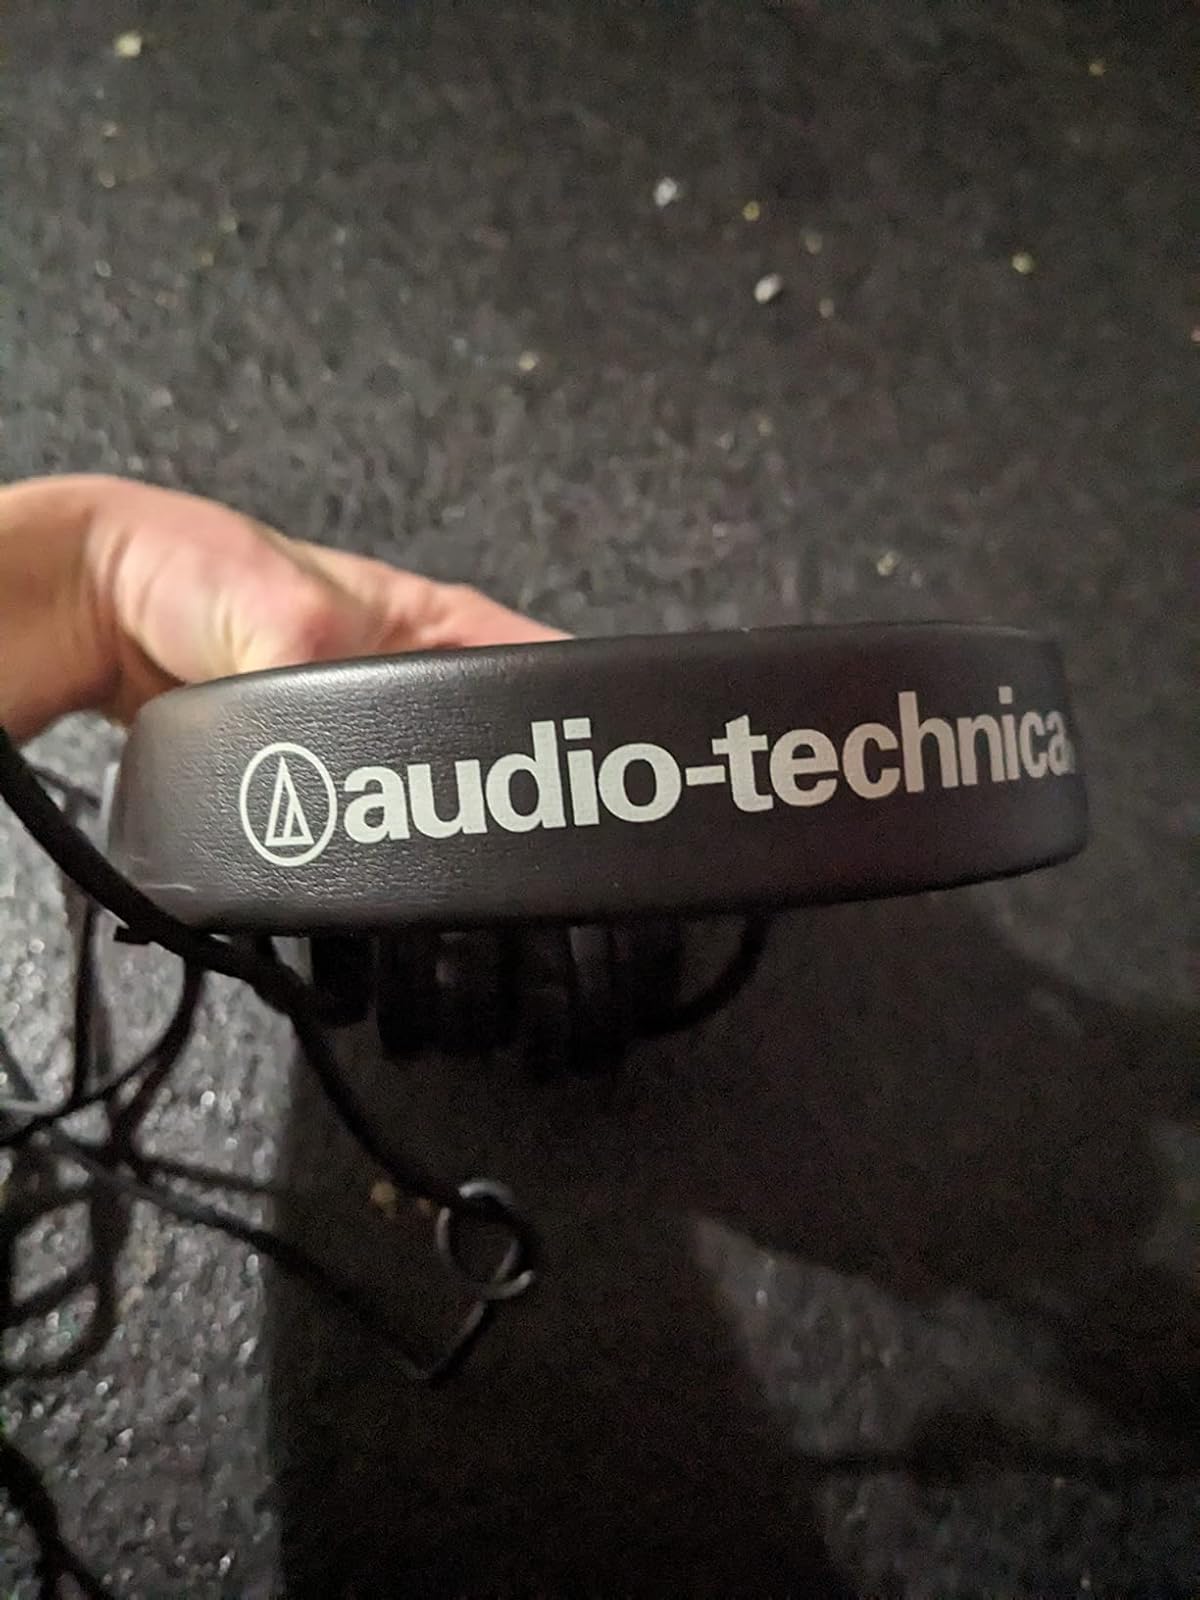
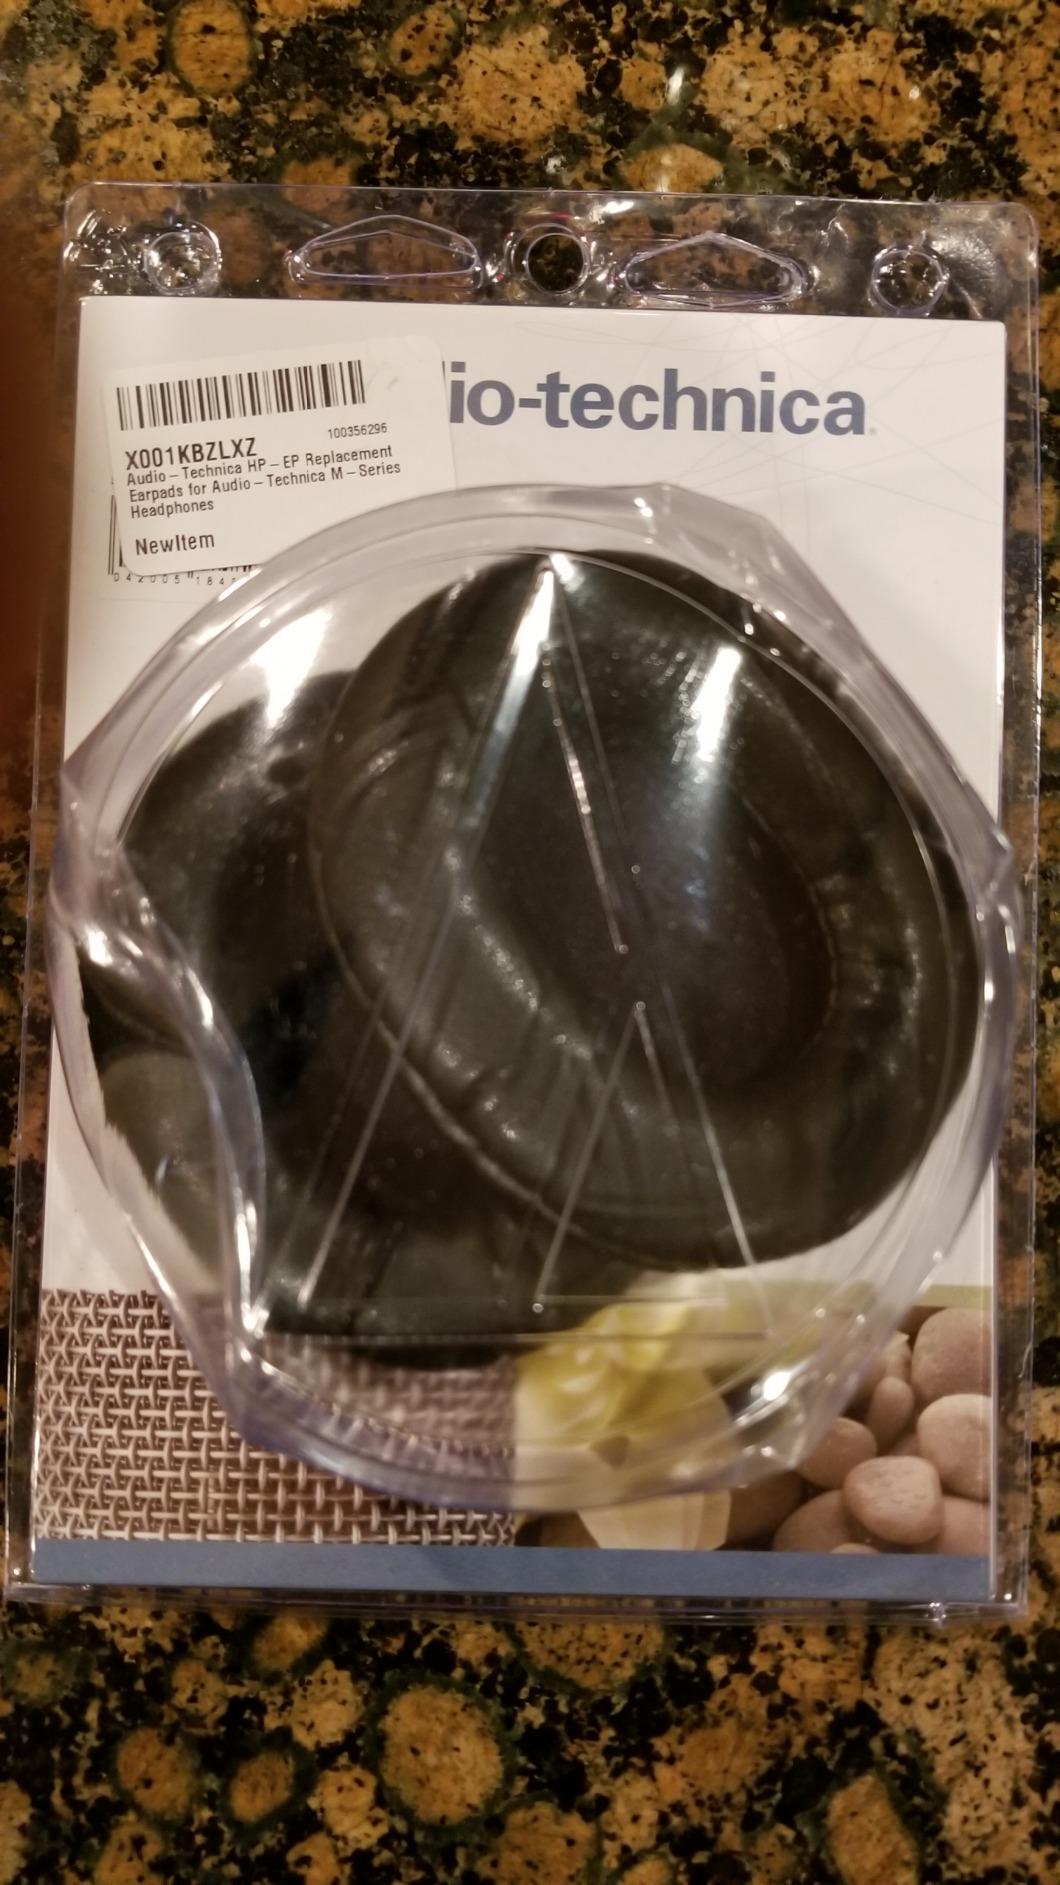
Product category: headphones
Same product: no